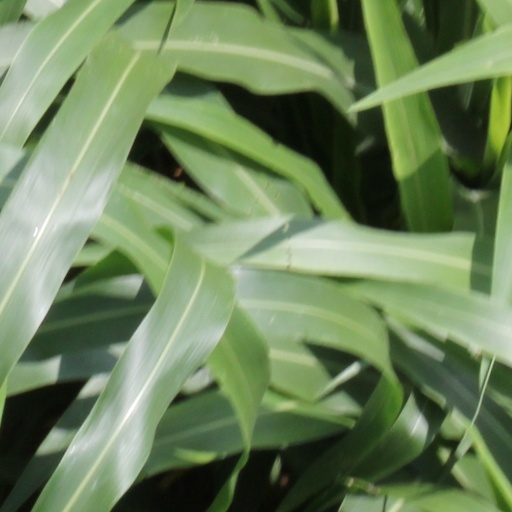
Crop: sorghum